1960 1000 km Buenos Aires

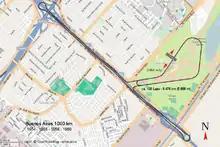
Autódromo Municipal-Avenida Paz - Buenos Aires 1000km

The 1960 1000 km Buenos Aires took place on 31 January, on the Autódromo Municipal-Avenida Paz, (Buenos Aires, Argentina). It was the sixth running of the race, and after a year off, it returned to be the opening round of the F.I.A. World Sports Car Championship. However, this was to be last time to race was held until a non-championship race was held in 1970